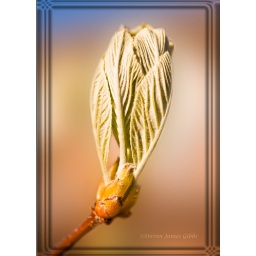
Outside a Fellow Pharmacist's house in the village with a bit of sky in top left